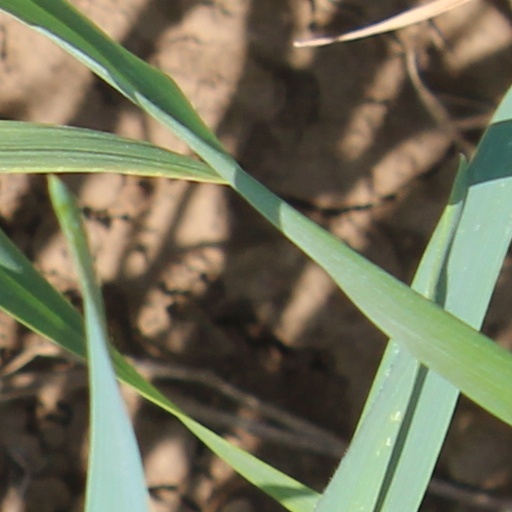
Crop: wheat